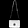
Label: Bag